Magnetic sail

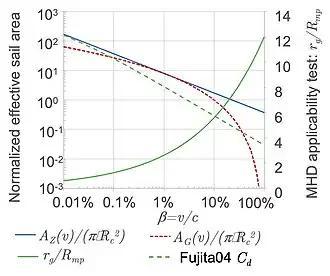
Magsail MHD and kinematic model effective sail area

The figure shows the normalized effective sail area normalized by the coil area formula_244 for the MKM case from Gros of equation and for Zubrin from equation for formula_251, formula_123=100 km, and formula_234=0.1 cm for the G-cloud on approach to Alpha Centauri corresponding to ISM density formula_254 kg/m consistent with that from Freeland plotted versus the spacecraft velocity relative to the speed of light formula_255. A good fit occurs for these parameters, but for different values of formula_123 and formula_247 the fit can vary significantly. Also plotted is the MHD applicability test of ion gyroradius divided by magnetopause radius formula_258 <1 from equation on the secondary axis. Note that MHD applicability occurs at formula_259 < 1%. For comparison, the 2004 Fujita formula_94 as a function of formula_258 from the MHD applicability test section is also plotted. Note that the Gros model predicts a more rapid decrease in effective area than this model at higher velocities. The normalized values of formula_237 and formula_263 track closely until formula_264 10% after which point the Zubrin magsail model of Equation becomes increasingly optimistic and equation is applicable instead. Since the models track closely up to formula_265 10%, with the kinematic model underestimating effective sail area for smaller values of formula_266 (hence underestimating force), equation is an approximation for both the MHD and kinematic region. The Gros model is pessimistic for formula_266 < 0.1%.